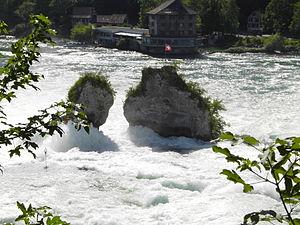
Les chutes du Rhin sont des chutes d'eau situées entre Neuhausen am Rheinfall et Flurlingen en Suisse en aval de Schaffhouse. Elles sont classées parmi les plus grandes d'Europe, les plus grandes en volume d'eau déversé.